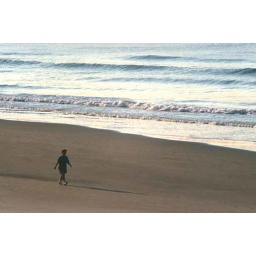
Woman walking along the beach in the early morning